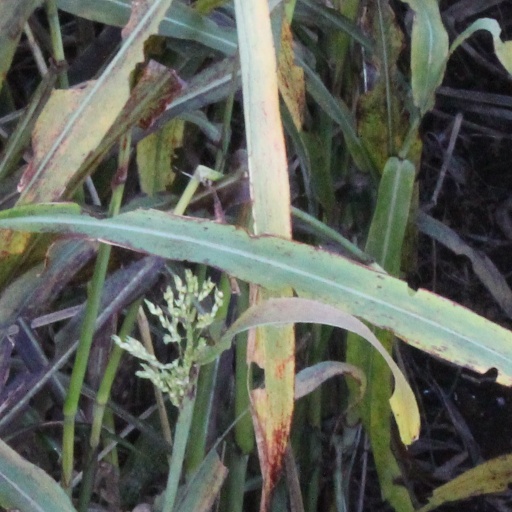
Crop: sorghum